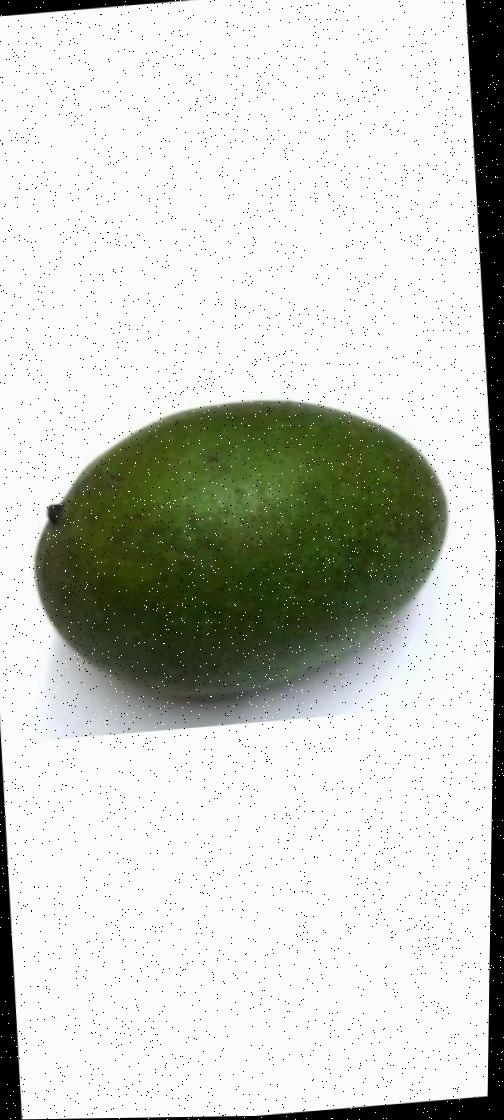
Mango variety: Ashshina Zhinuk